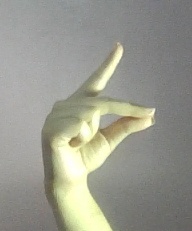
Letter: ta